William H. Gill

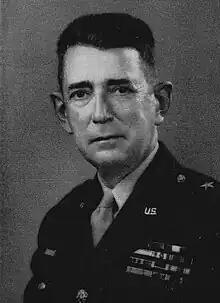
MG William H. Gill

William Hanson Gill (August 7, 1886 – January 17, 1976) was a highly decorated officer in the United States Army during World War II. Originally a civil engineer, Gill entered the army in 1912 and served with infantry units throughout his career. He rose to the general's rank during World War II and commanded 32nd Infantry Division in the South Pacific Theater until the end of War.